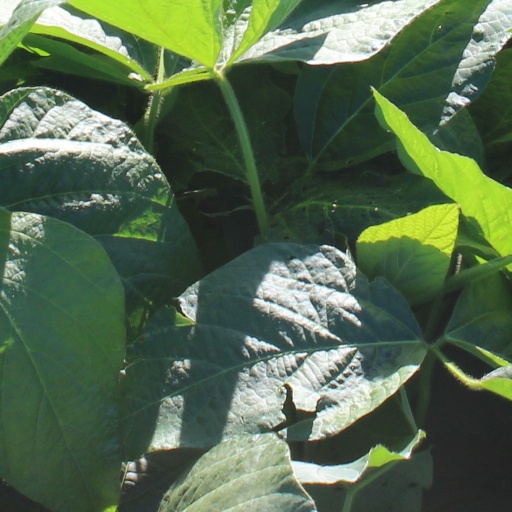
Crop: soybean